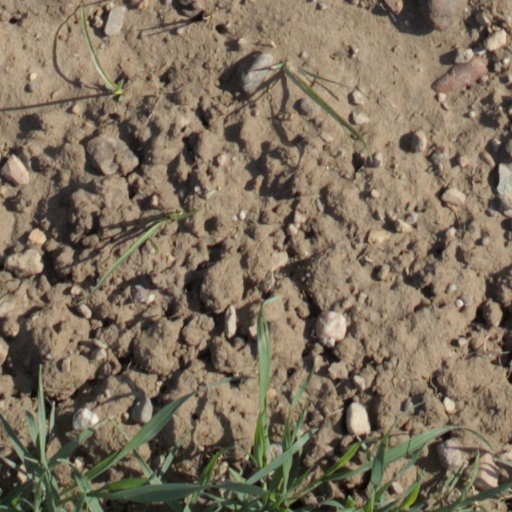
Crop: wheat